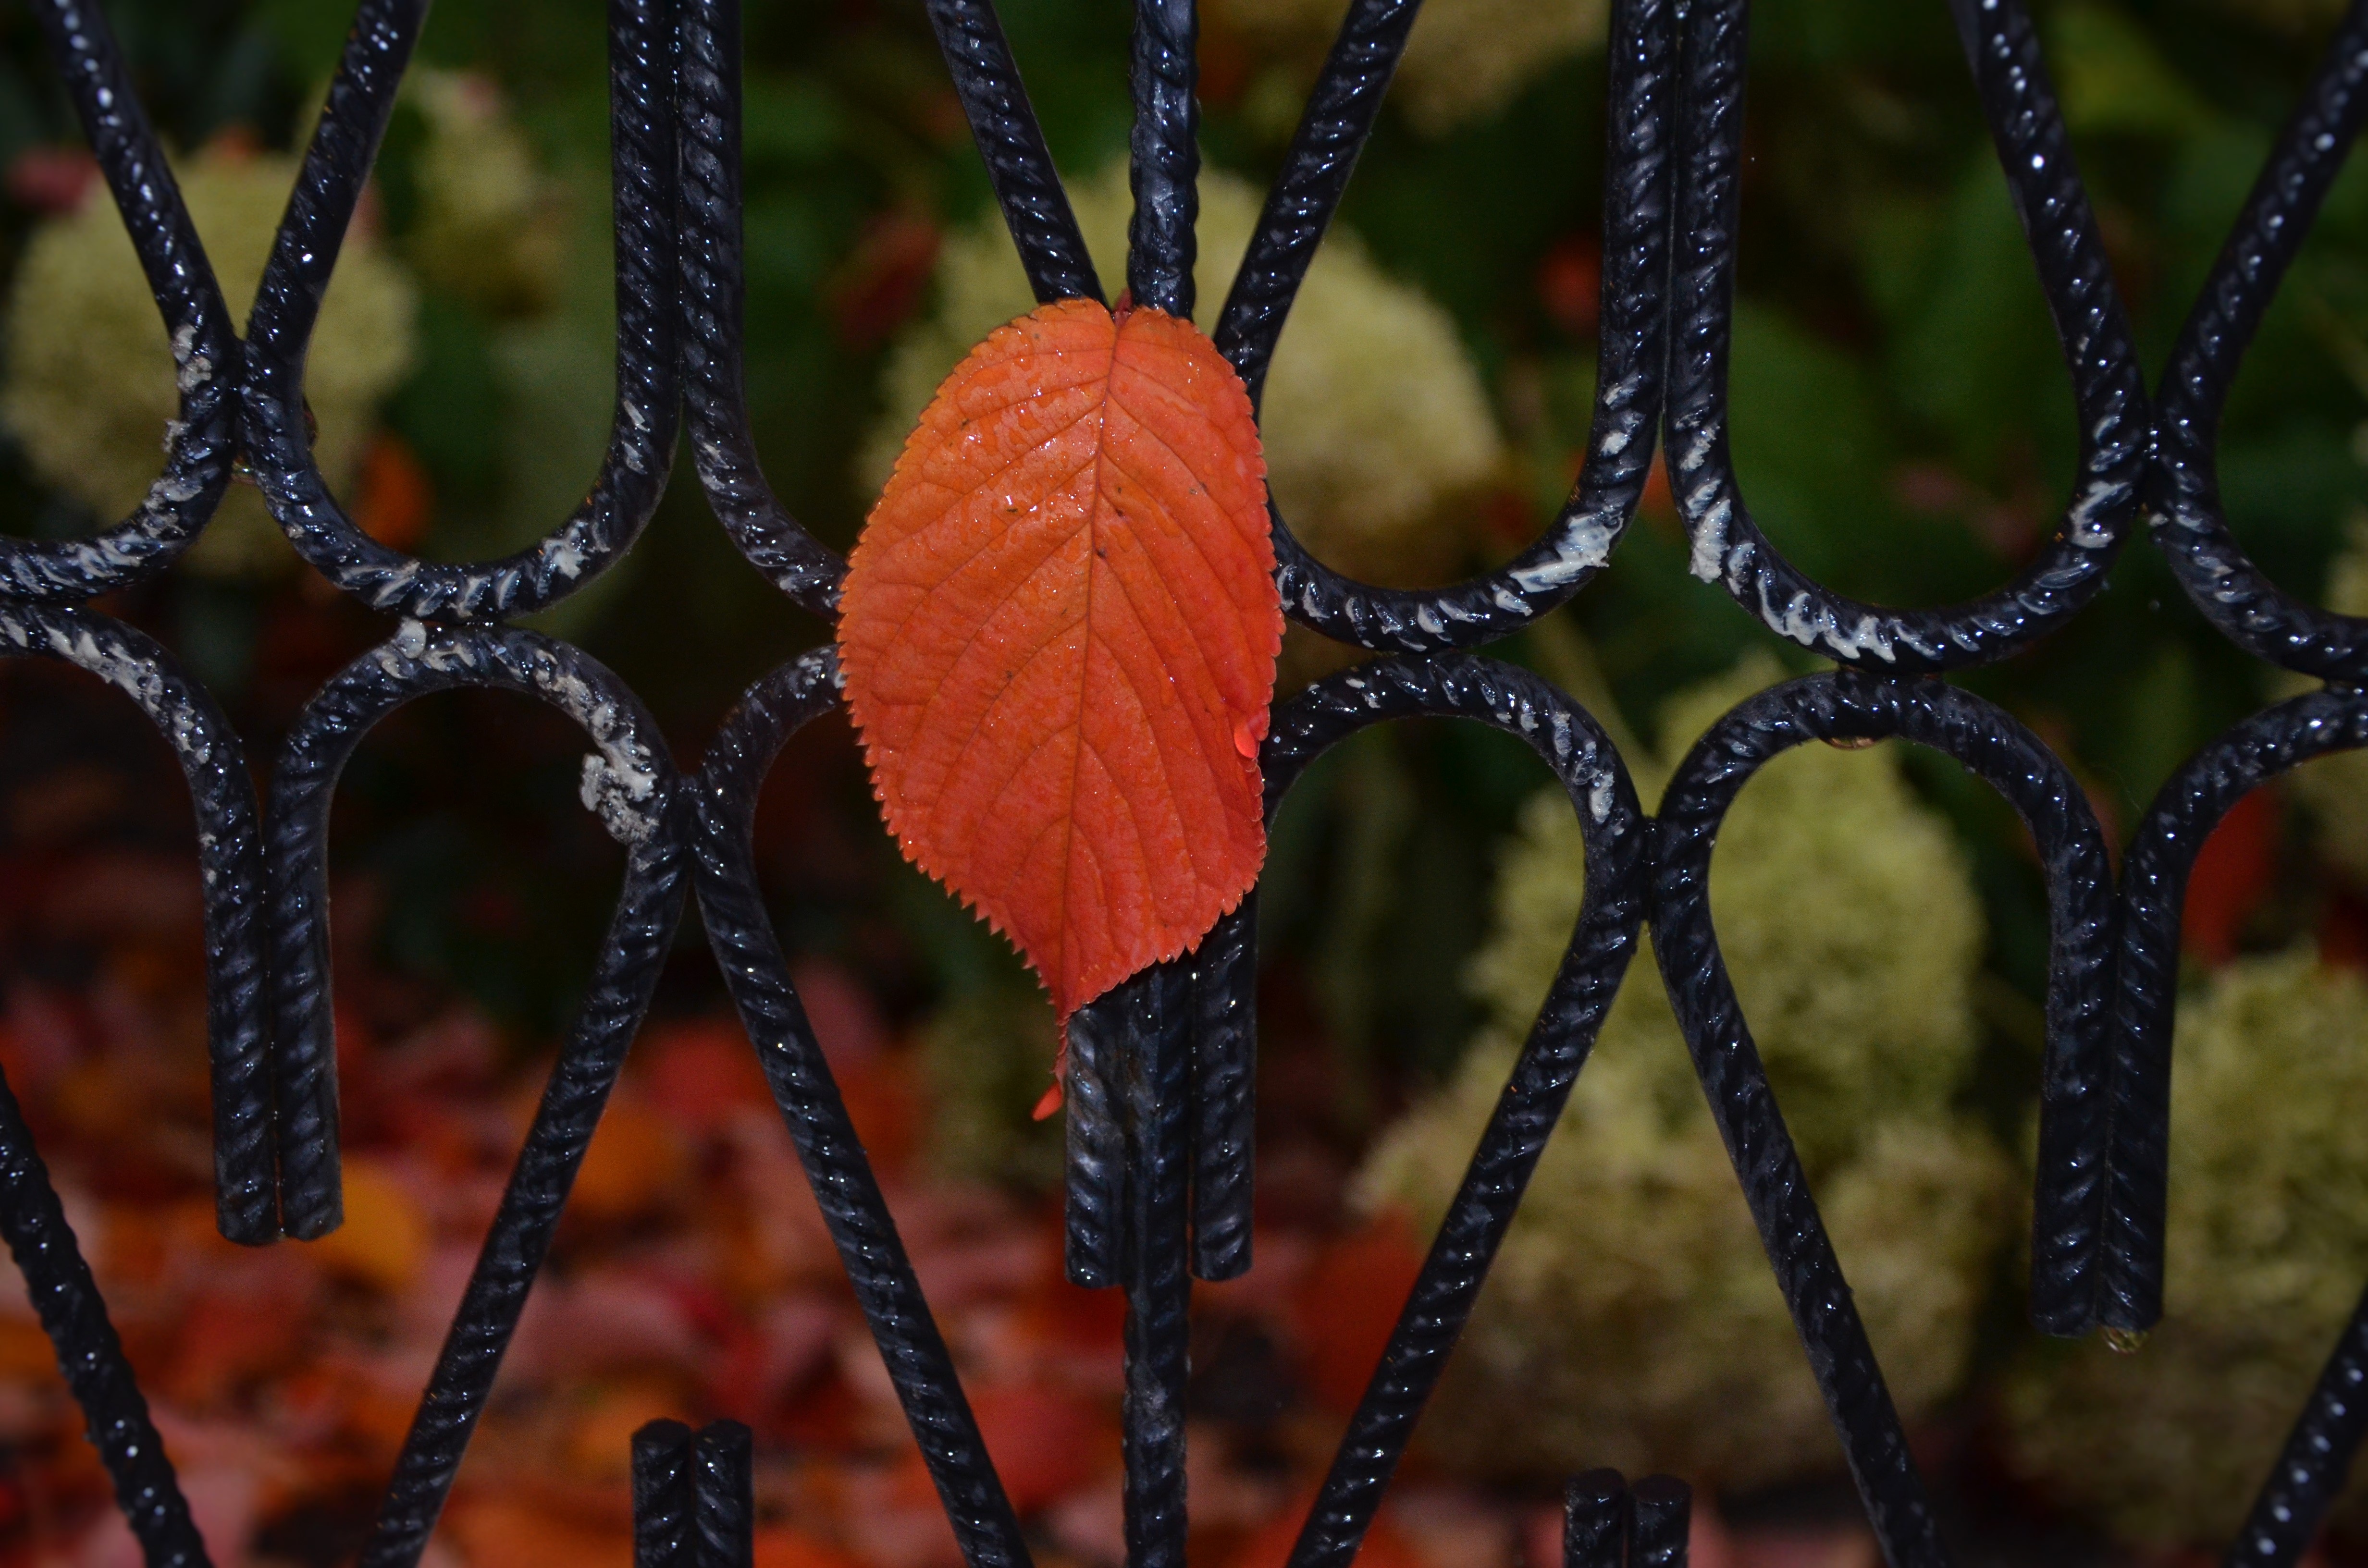
nature, branch, dew, plant, rain, leaf, flower, frost, wet, green, red, autumn, park, garden, flora, season, twig, close up, leaves, fall leaves, moisture, macro photography, flowering plant, rain drops, leaves background, plant stem, land plant, thorns spines and prickles